Dmitrij Kollars

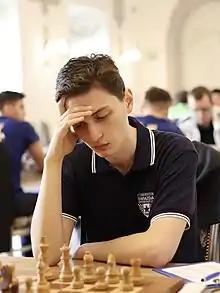
Dmitrij Kollars, 2021

Dmitrij Kollars (born 13 August 1999) is a German chess grandmaster.